François Henri Hallopeau

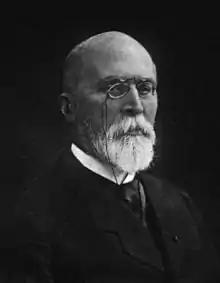

François Henri Hallopeau (17 January 1842, Paris – 20 March 1919, Paris) was a French dermatologist. He studied medicine under Alfred Vulpian and Sigismond Jaccoud. He co-founded and was secretary general of the "Société Française de dermatologie et de syphiligraphie". He became a member of the "Académie de Médecine" in 1893.